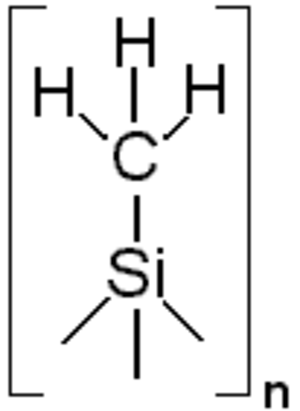
Le poly(méthylsilyne), ou PMSy, est un polymère organosilicié de type polysilyne. Il s'agit d'un polymère à réseau aléatoire constitué d'atomes de silicium à hybridation tétraédrique portant chacun un substituant méthyle. À température ambiante, il se présente sous la forme d'une poudre jaune foncé. Il est facilement soluble dans un grand nombre de solvants, comme le tétrahydrofurane, l'éther diéthylique, le toluène, etc.), en formant une suspension colloïdale claire et non visqueuse qui peut être déposée en film ou revêtir divers substrats. La thermolyse de cette substance sous atmosphère d'argon à pression de 1 à 3 atm et température de 200 à 450 °C donne du carbure de silicium SiC. L'intérêt de ce mode de production du SiC est que le polymère peut être obtenu avec différentes géométries avant d'être converti en céramique de carbure de silicium avec la géométrie désirée.